V. R. Parton

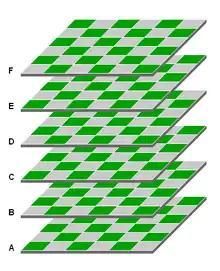
Cubic chess gamespace

In this 6×6×6 3D variant by Parton, boards are denoted A (bottom level) through F (top level). Each side has six pieces: king (K), queen (Q), bishop (B), unicorn (U), knight (N), and rook (R); and twelve pawns.